Samuel Greenberg

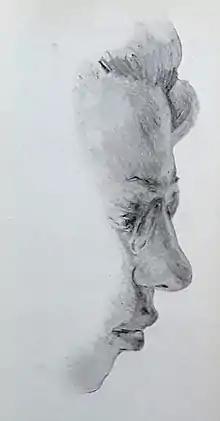

Samuel Bernard Greenberg (December 13, 1893 – August 16, 1917) was an Austrian-American Jewish poet and artist. Greenberg grew up in poverty on the Lower East Side of New York City and spent the last years of his life in and out of charity hospitals. He died of tuberculosis in the Manhattan State Hospital on Wards Island. Marc Simon writes, "Jacob and Hannah Greenberg, before coming to the new world, had lived with their family in Vienna. They had eight children; the sixth named Samuel was born in Vienna in 1893. His father supported the large family by embroidering gold and silver brocades for religious and other purposes . . . Greenberg attended public school 160 on Suffix Street at the corner of Rivington, on the Lower East Side of Manhattan."